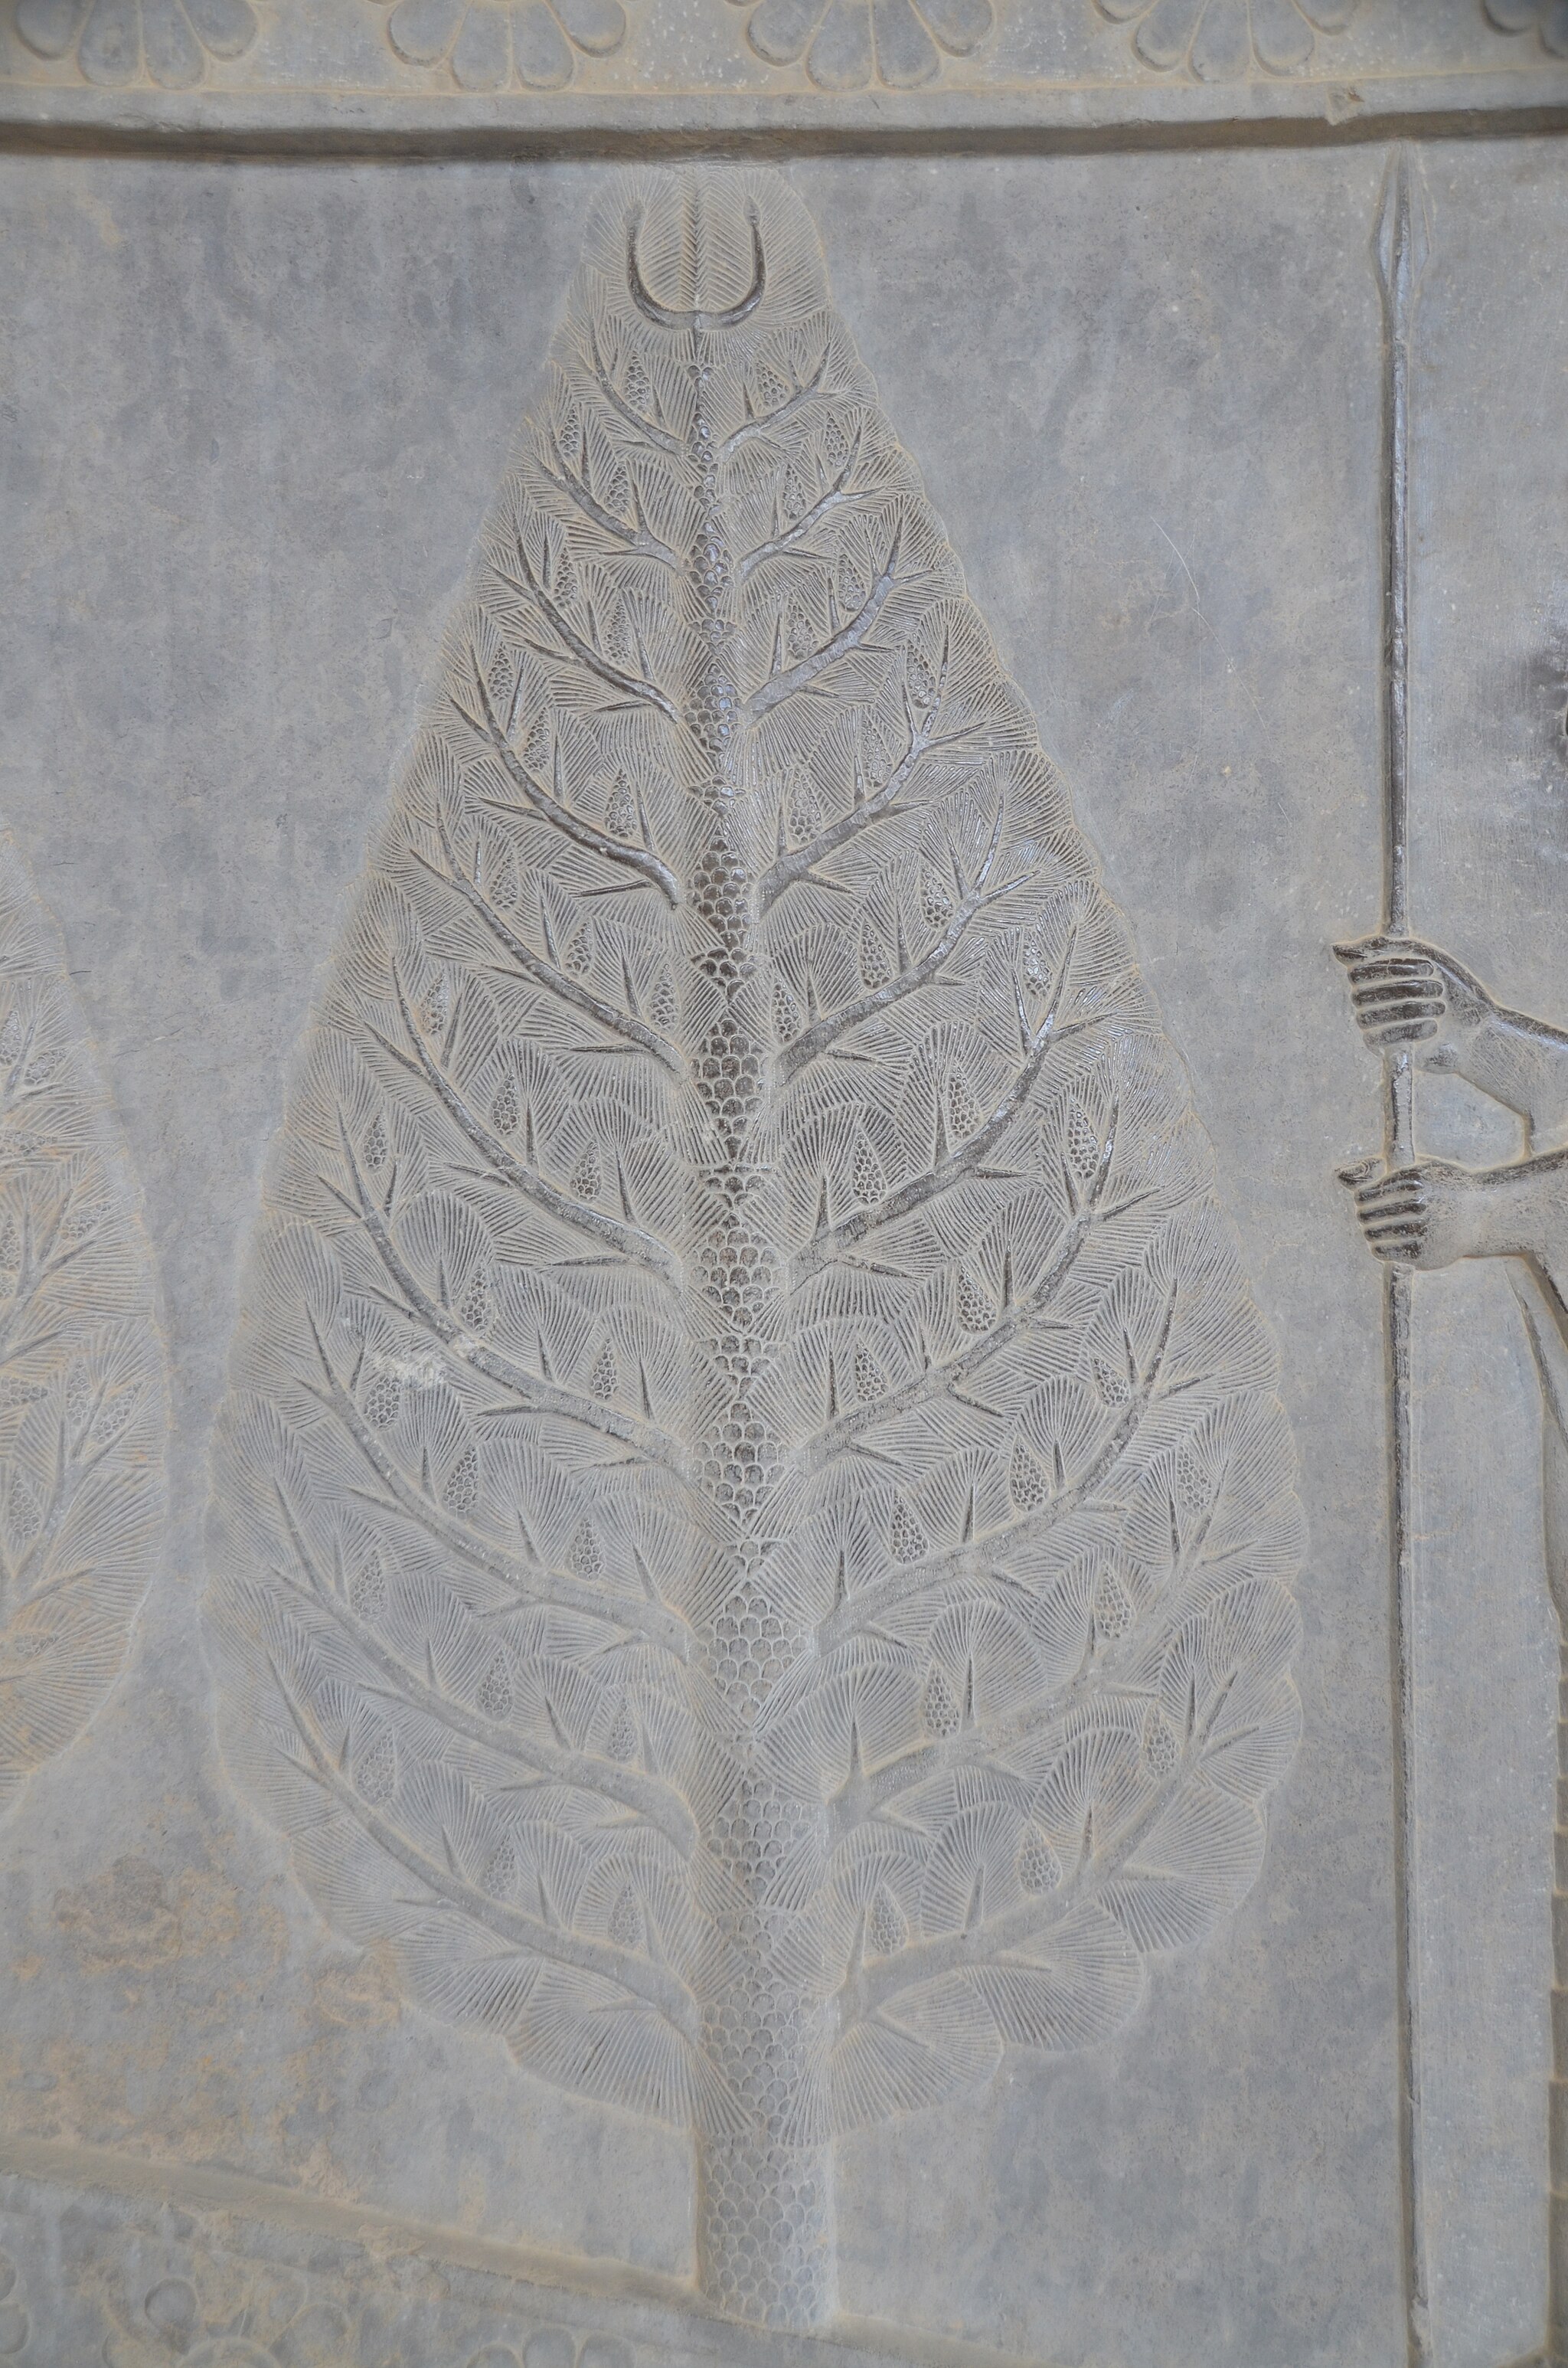
Title: Persepolis, Iran (32919538087)
Description: Persepolis, Iran
Date: 22 April 2019, 09:13 (according to Exif data)
Categories: Photographs by Carole Raddato, Flickr images reviewed by FlickreviewR 2, 2019 in Persepolis, Iran photographs taken on 2019-04-22, Reliefs of cypress trees in Persepolis